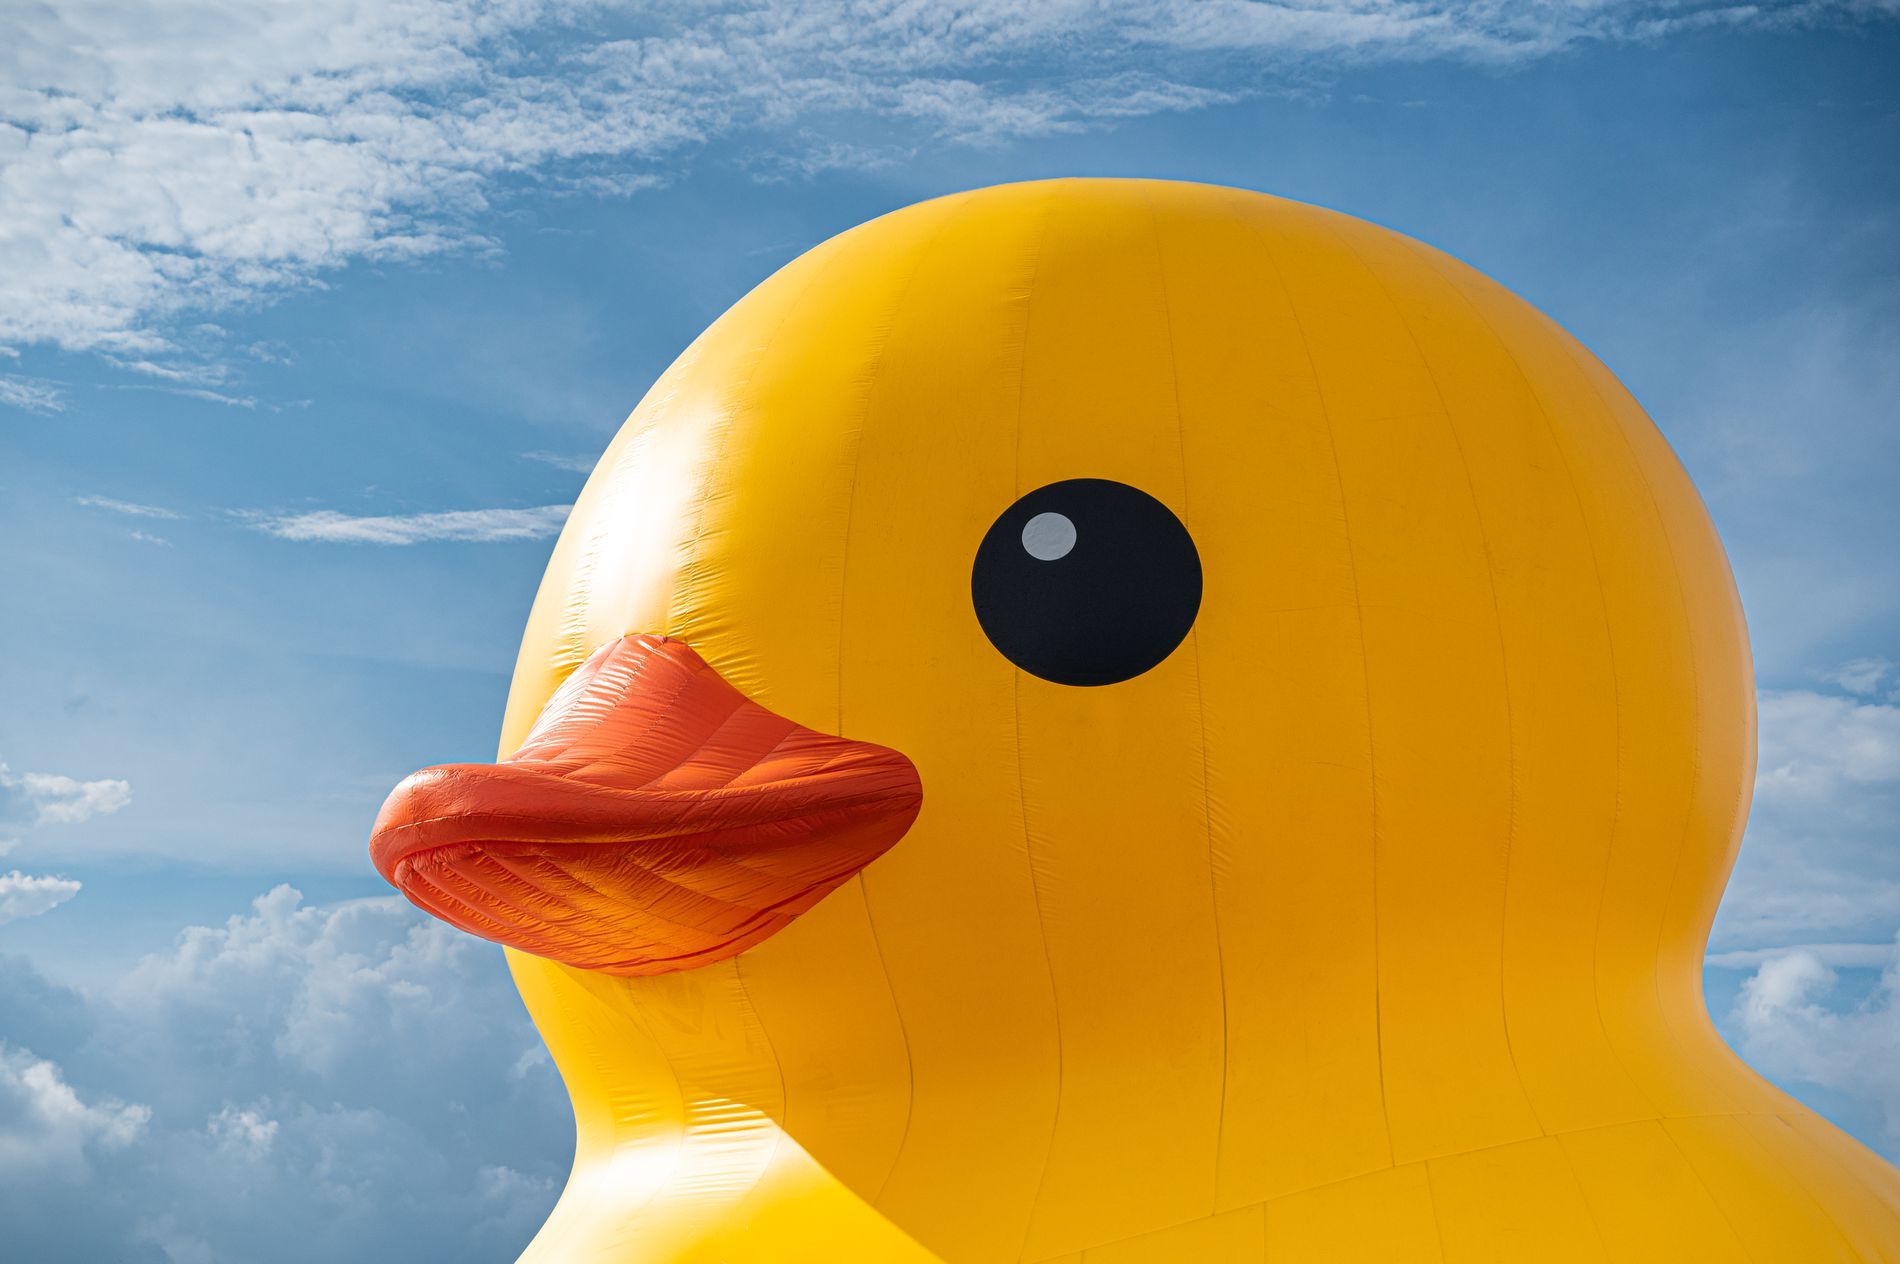
An Inflatable Duck
The image shows a yellow inflatable duck with an orange beak. It appears against a cloudy sky.
The photo shows an inflatable duck. The lighting is natural and bright, showing the details of the inflatable duck. The color palette is simple, consisting of shades of yellow and orange for the duck and blue for the sky. The overall atmosphere is full of joy and happiness. The close-up of the photo makes the duck appear large, but it is small and used in swimming pools.
Labels: Inflatable, Balloon, Outdoors, Nature, Animal, Bird, Duck, Beak, Sky
Camera: NIKON CORPORATION NIKON Z 6_2
Lens: NIKKOR Z 24-120mm f/4 S
Aperture: F4
Exposure: 1/8000 sec
ISO: 280
Focal length: 66.0 mm